François Lumumba

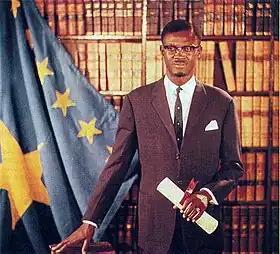
François' father Patrice Lumumba (pictured 1960) served as the first Prime Minister of the Democratic Republic of the Congo.

François Lumumba was born to Patrice Lumumba and Pauline Kie in Stanleyville (modern Kisangani), Congo, on 20 September 1951. At the time, the Congo was a Belgian colony. François' family situation was complex. His father Patrice was married three times, and his first two marriages had produced no children and had been divorced by the time of François' birth. By 1947, Patrice began an extramarital affair with Kie, and they lived together in Stanleyville from 1948. Though this relationship proved to be very close and durable, they never married. Instead, Lumumba requested his friends and family to arrange a new marriage with a girl from his home region in 1951. As it turned out, however, Kie was already pregnant by this time; soon after François' birth, his parents were forced to end their affair due to the arrival of Patrice's third wife, Pauline Opango, in Stanleyville. Regardless, Patrice continued to stay in touch with his former girlfriend and eldest son, supporting the two with money. Patrice Lumumba's continuing contacts with Kie were a major source of strife within the family. Despite Opango's disapproval, Patrice officially acknowledged François as his son, doing so at a time when Opango was visiting her parents in her home village in order to circumvent having to get her legal agreement.